Yakovlev Yak-27

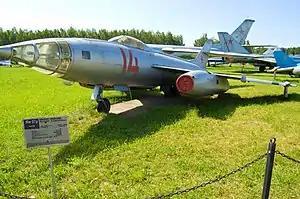
Yak-27R at the Central Air Force Museum, Monino

The Yakovlev Yak-27 (NATO reporting name "Flashlight-C") is a family of Soviet supersonic aircraft developed in 1958 from the Yak-121 prototype. The most built variant was the tactical reconnaissance Yak-27R (NATO reporting name "Mangrove").